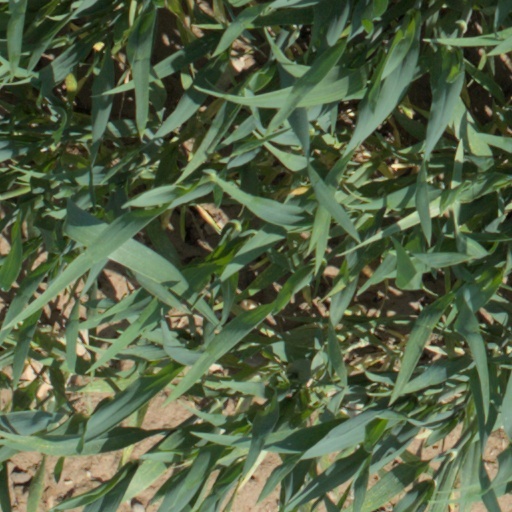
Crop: wheat